Ninjutsu

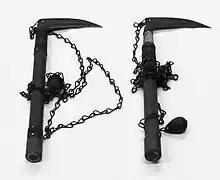
A pair of "kusarigama", on display in Iwakuni Castle

An array of darts, spikes, knives, and sharp, star-shaped discs were known collectively as "shuriken". While not exclusive to the ninja, they were an important part of the arsenal, where they could be thrown in any direction. Bows were used for sharpshooting, and some ninjas' bows were intentionally made smaller than the traditional "yumi" (longbow). The chain and sickle ("kusarigama") was also used by the ninja. This weapon consisted of a weight on one end of a chain, and a sickle ("kama") on the other. The weight was swung to injure or disable an opponent, and the sickle used to kill at close range.